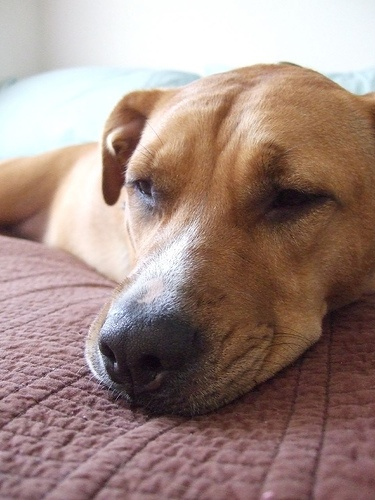
A brown dog laying on a red blanket on bed.
A dog rests its head on top of a blanket.
A large dog napping on someone's bed during the day.
A brown dog almost asleep on a bed
A dog laying on a bed with its eyes closed.